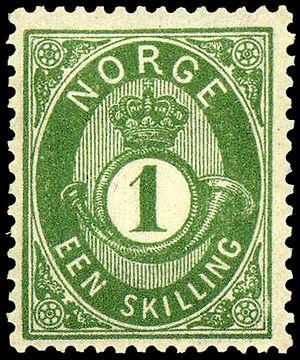
Un cor postal illustre une série de timbres-poste d'usage courant de Norvège. Le type dessiné par Wilhelm von Hanno est utilisé depuis le 22 décembre 1871, ce qui en fait le type de timbre le plus ancien toujours en usage.